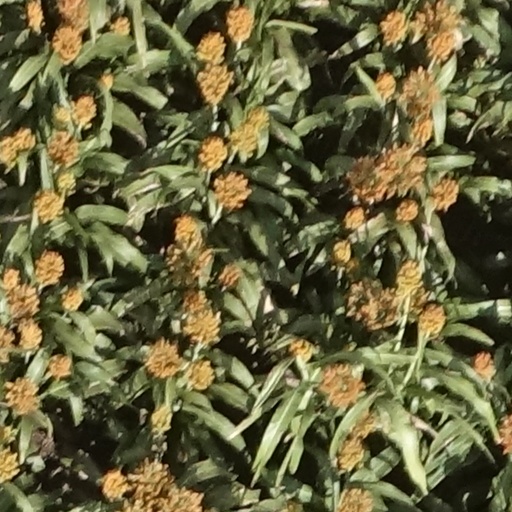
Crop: sorghum